Mark Murphy (American football executive)

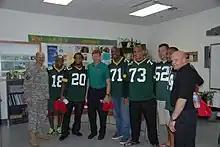
Murphy and some Packers players in 2013 visiting Fort McCoy

Off the field, Murphy advocated for another stock offering to fund a $143 million expansion of Lambeau Field, which would add over 6,700 additional seats, better audio/video equipment and new entrance gates. The stock offering was authorized and began in 2011, running into 2012. The funds from the new 268,000 shares that were sold, as well as seat license fees, funded the renovation, which was complete in 2013. Almost immediately after the completion of the renovation, the Packers announced a second phase, paid entirely by the Packers. This renovation reconfigured the atrium, moved the Packers Pro Shop, relocated the Green Bay Packers Hall of Fame and provided space for a new restaurant. Additional features included reconfigured outdoor spaces, new escalators and new player training facilities. In August 2015, Murphy and the Packers announced plans for a new Titletown District adjacent to Lambeau Field. This mixed-use development would provide new commercial space, residential housing, retail and public space. The Packers had been slowly purchasing property adjacent to Lambeau Field with the intention of developing it to provide additional year-round revenue streams and activation of the area during the off-season. Titletown District opened in 2017, with additional phases of development progressing in the subsequent years.